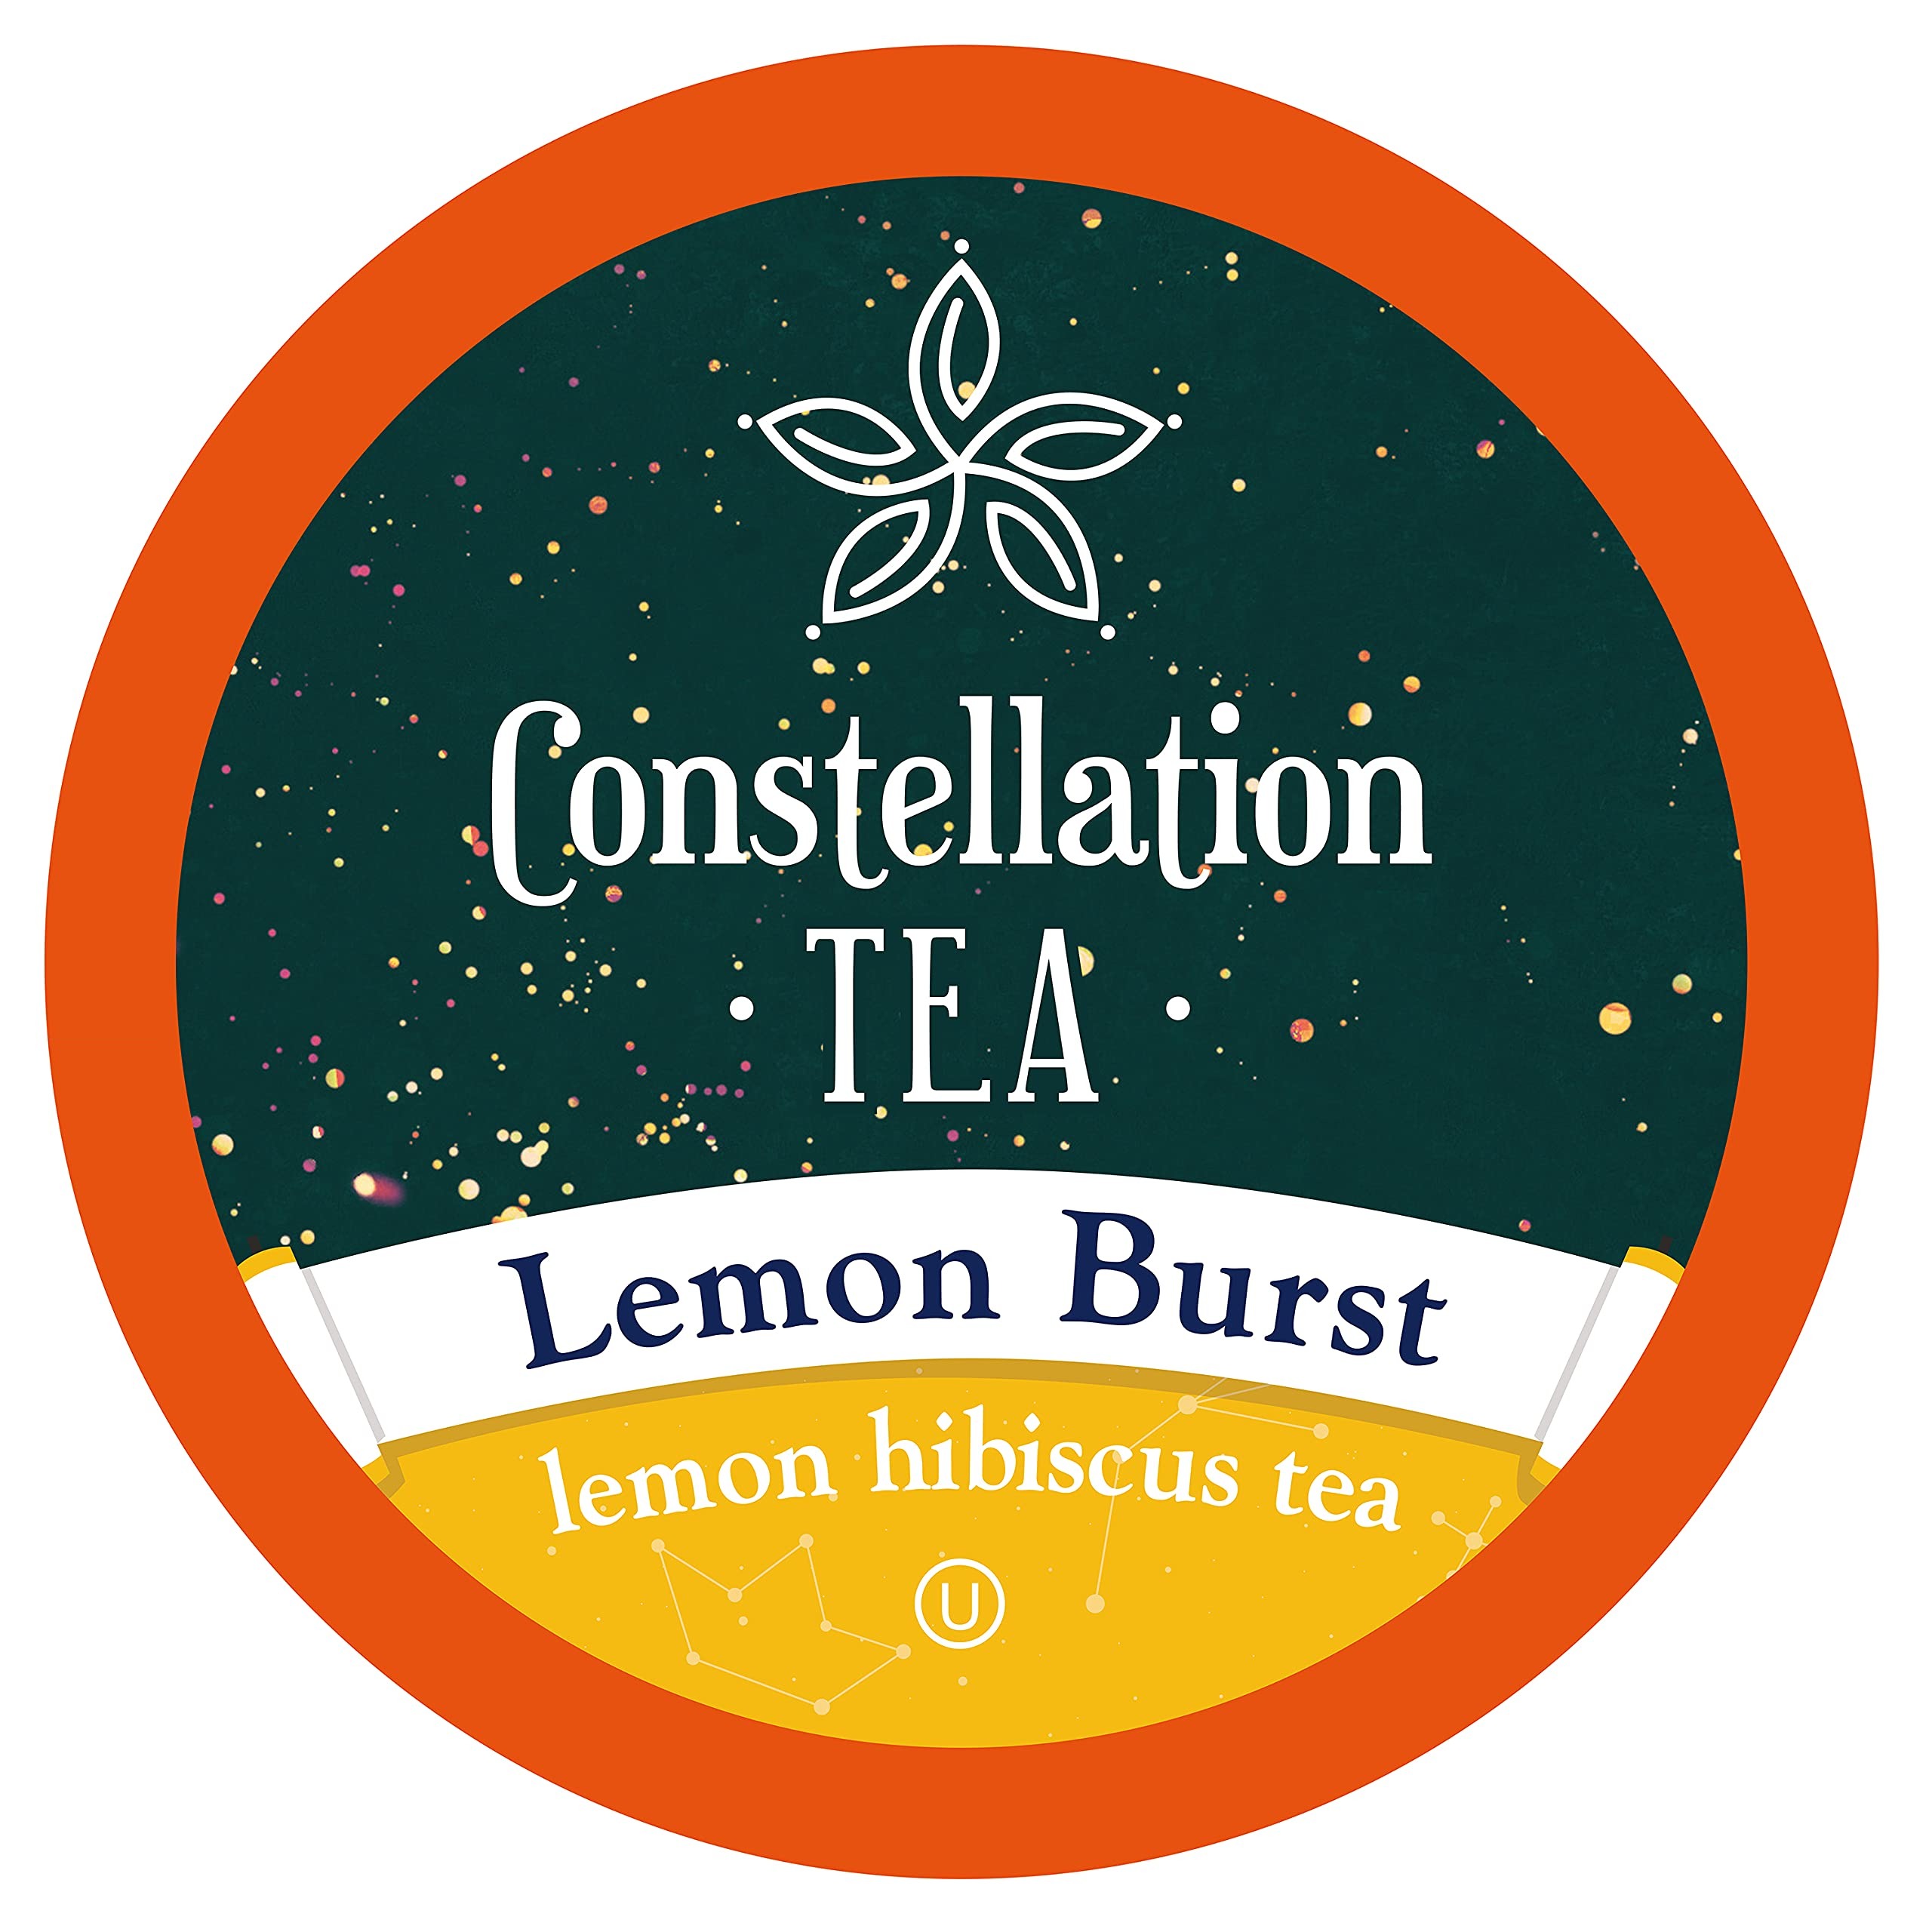
Item Name: Constellation Tea Lemon Hibiscus Tea Pods Compatible with K Cup Brewers Including 2.0, (Lemon Burst) 40 Count
Bullet Point 1: For your next cup of tea be sure to reach for the stars by brewing up a relaxing cup of any one of our Constellation Teas.
Bullet Point 2: All Natural Teas crafted with the finest tea leaves and ingredients from select farms around the world.
Bullet Point 3: LEMON BURST: Looking for a tea that is as bright as the stars? Constellation's Lemon Burst is full of the invigoration flavors of lemon and hibiscus to create the perfect cup of vibrant tea.
Bullet Point 4: Compatible with K Cup Brewers.
Bullet Point 5: We are not affliated or endorsed by Keurig Green Mountain
Value: 40.0
Unit: Count

Price: 24.45